Assaye (ship)

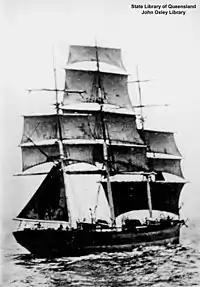
"Angerona"

On 19 February 1890, she sailed from London for Wellington under a Shaw, Saville, and Albion line charter with a crew of 25 Scottish seamen.